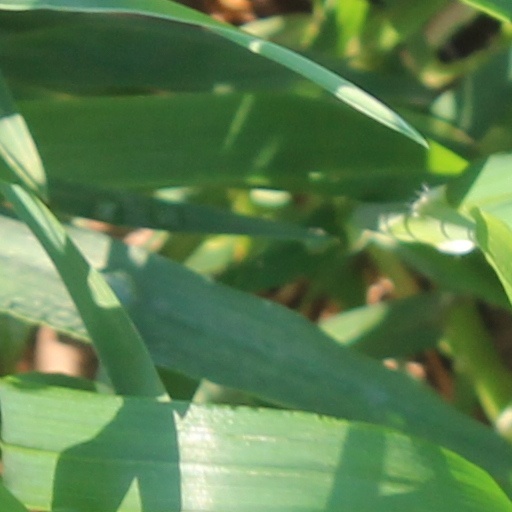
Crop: wheat